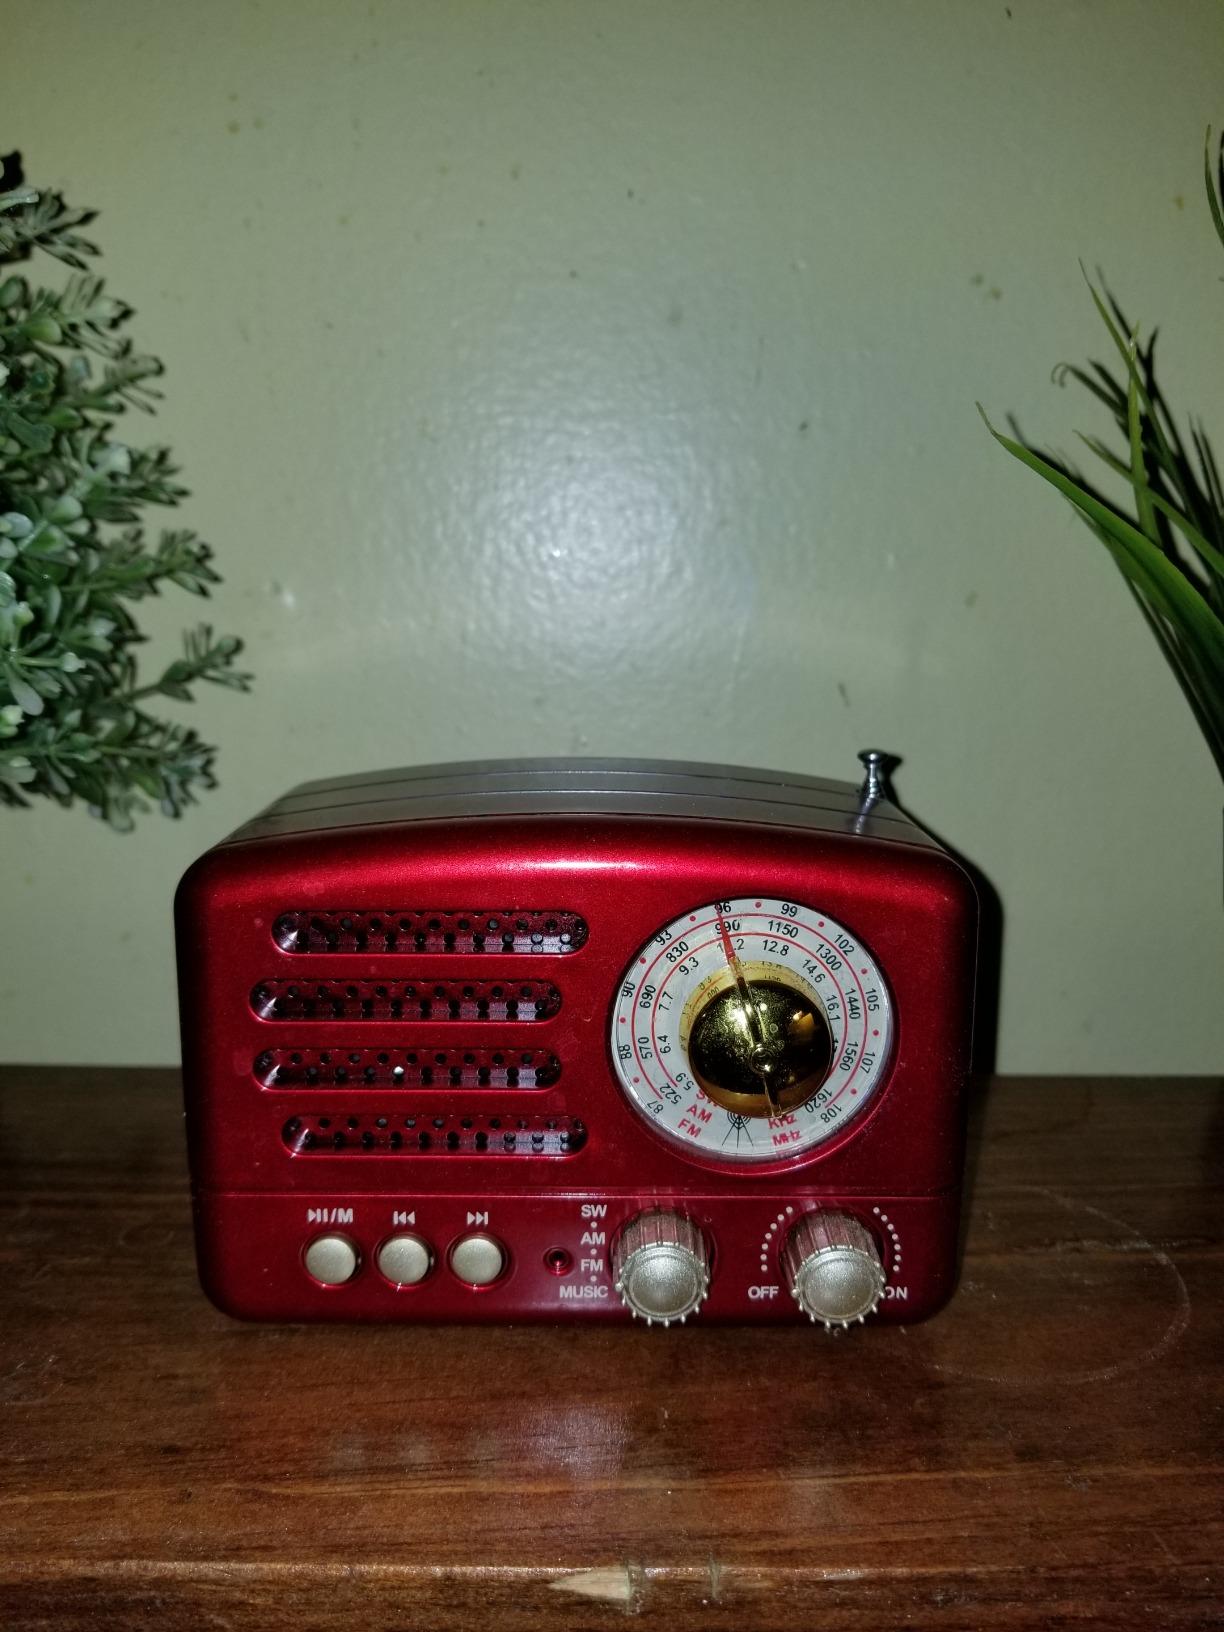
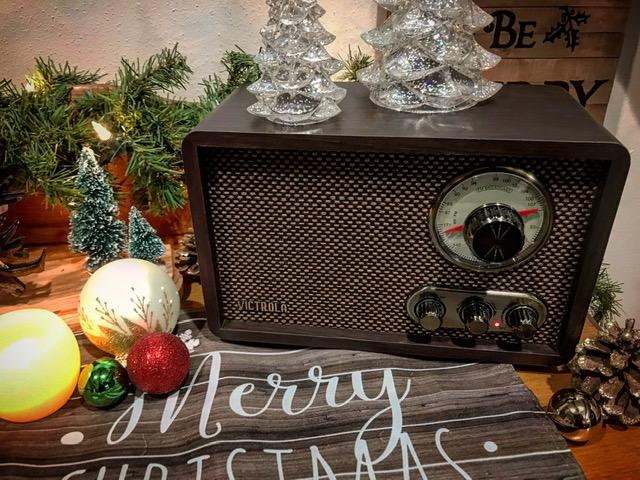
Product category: radio
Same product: no